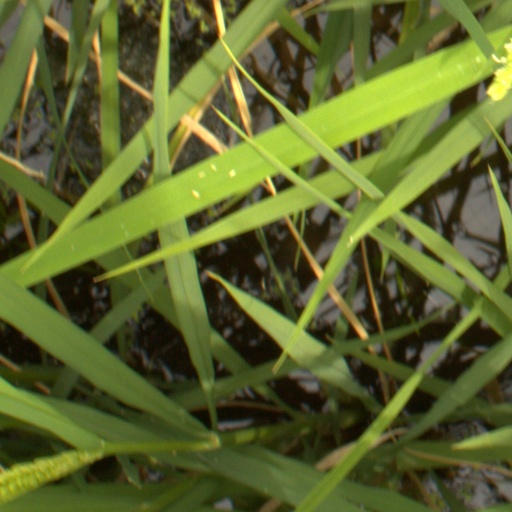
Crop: rice